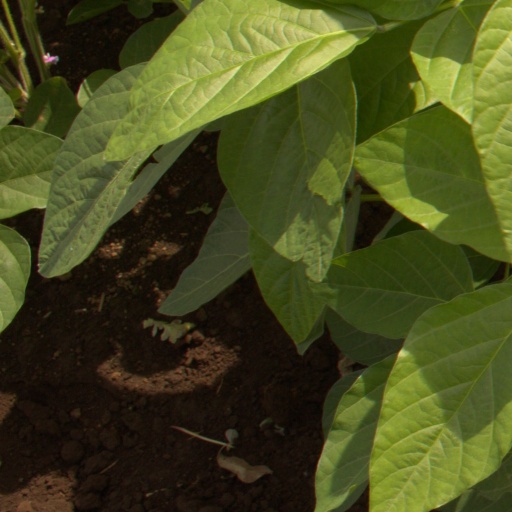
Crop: soybean